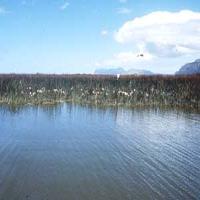
Weather: sun or clear